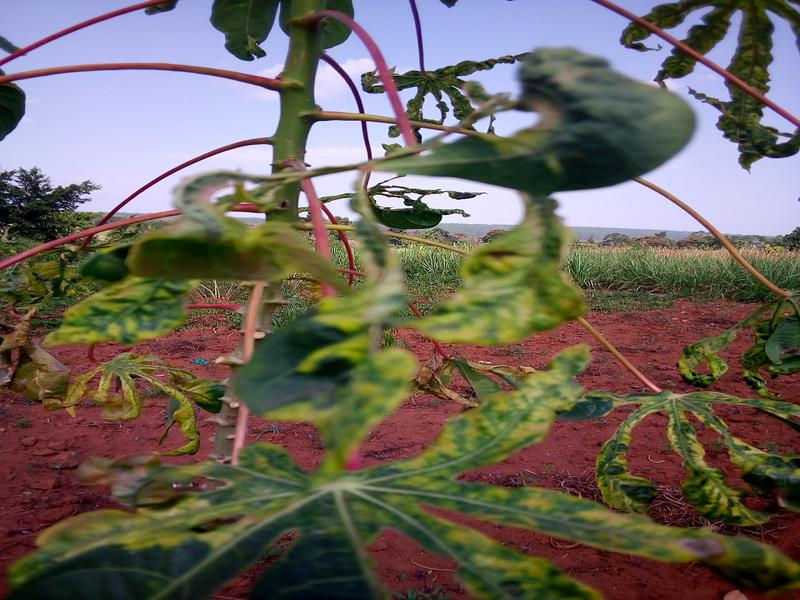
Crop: cassava
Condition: mosaic_disease